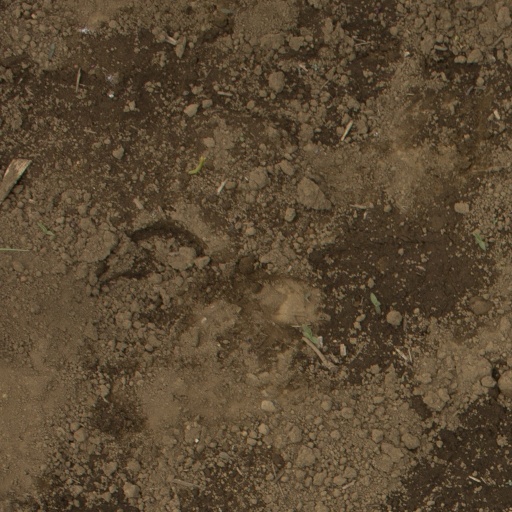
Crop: Jerusalem artichoke